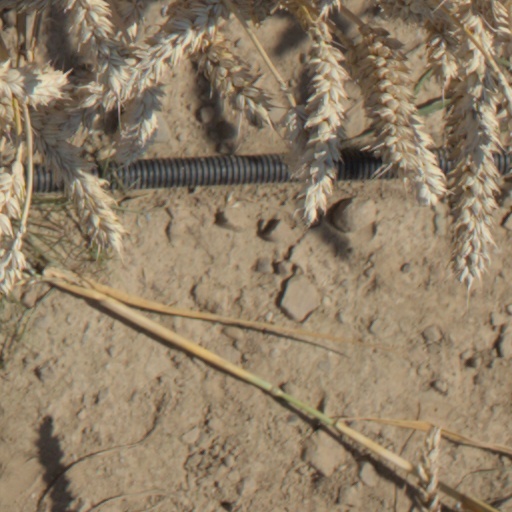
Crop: wheat